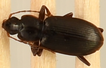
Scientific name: Calathus advena
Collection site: Rocky Mountains NEON (RMNP), plot RMNP_008